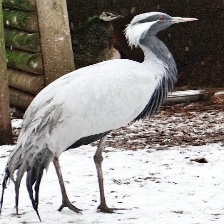
Species: DEMOISELLE CRANE
Scientific name: GRUS VIRGO
ImageNet parent category: crane